Butternut Creek (Limestone Creek tributary)

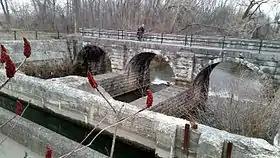
Butternut Creek aqueduct at Old Erie Canal, DeWitt, NY

Jamesville Reservoir was originally constructed in 1874 to provide water for the Erie Canal during dry seasons. The reservoir has of water, a capacity of , and is bordered by Jamesville Beach County Park, a popular local swimming area. During the 1970s, the Jamesville Dam was found to have cracked from age and the reservoir was temporarily drained while repairs were carried out.